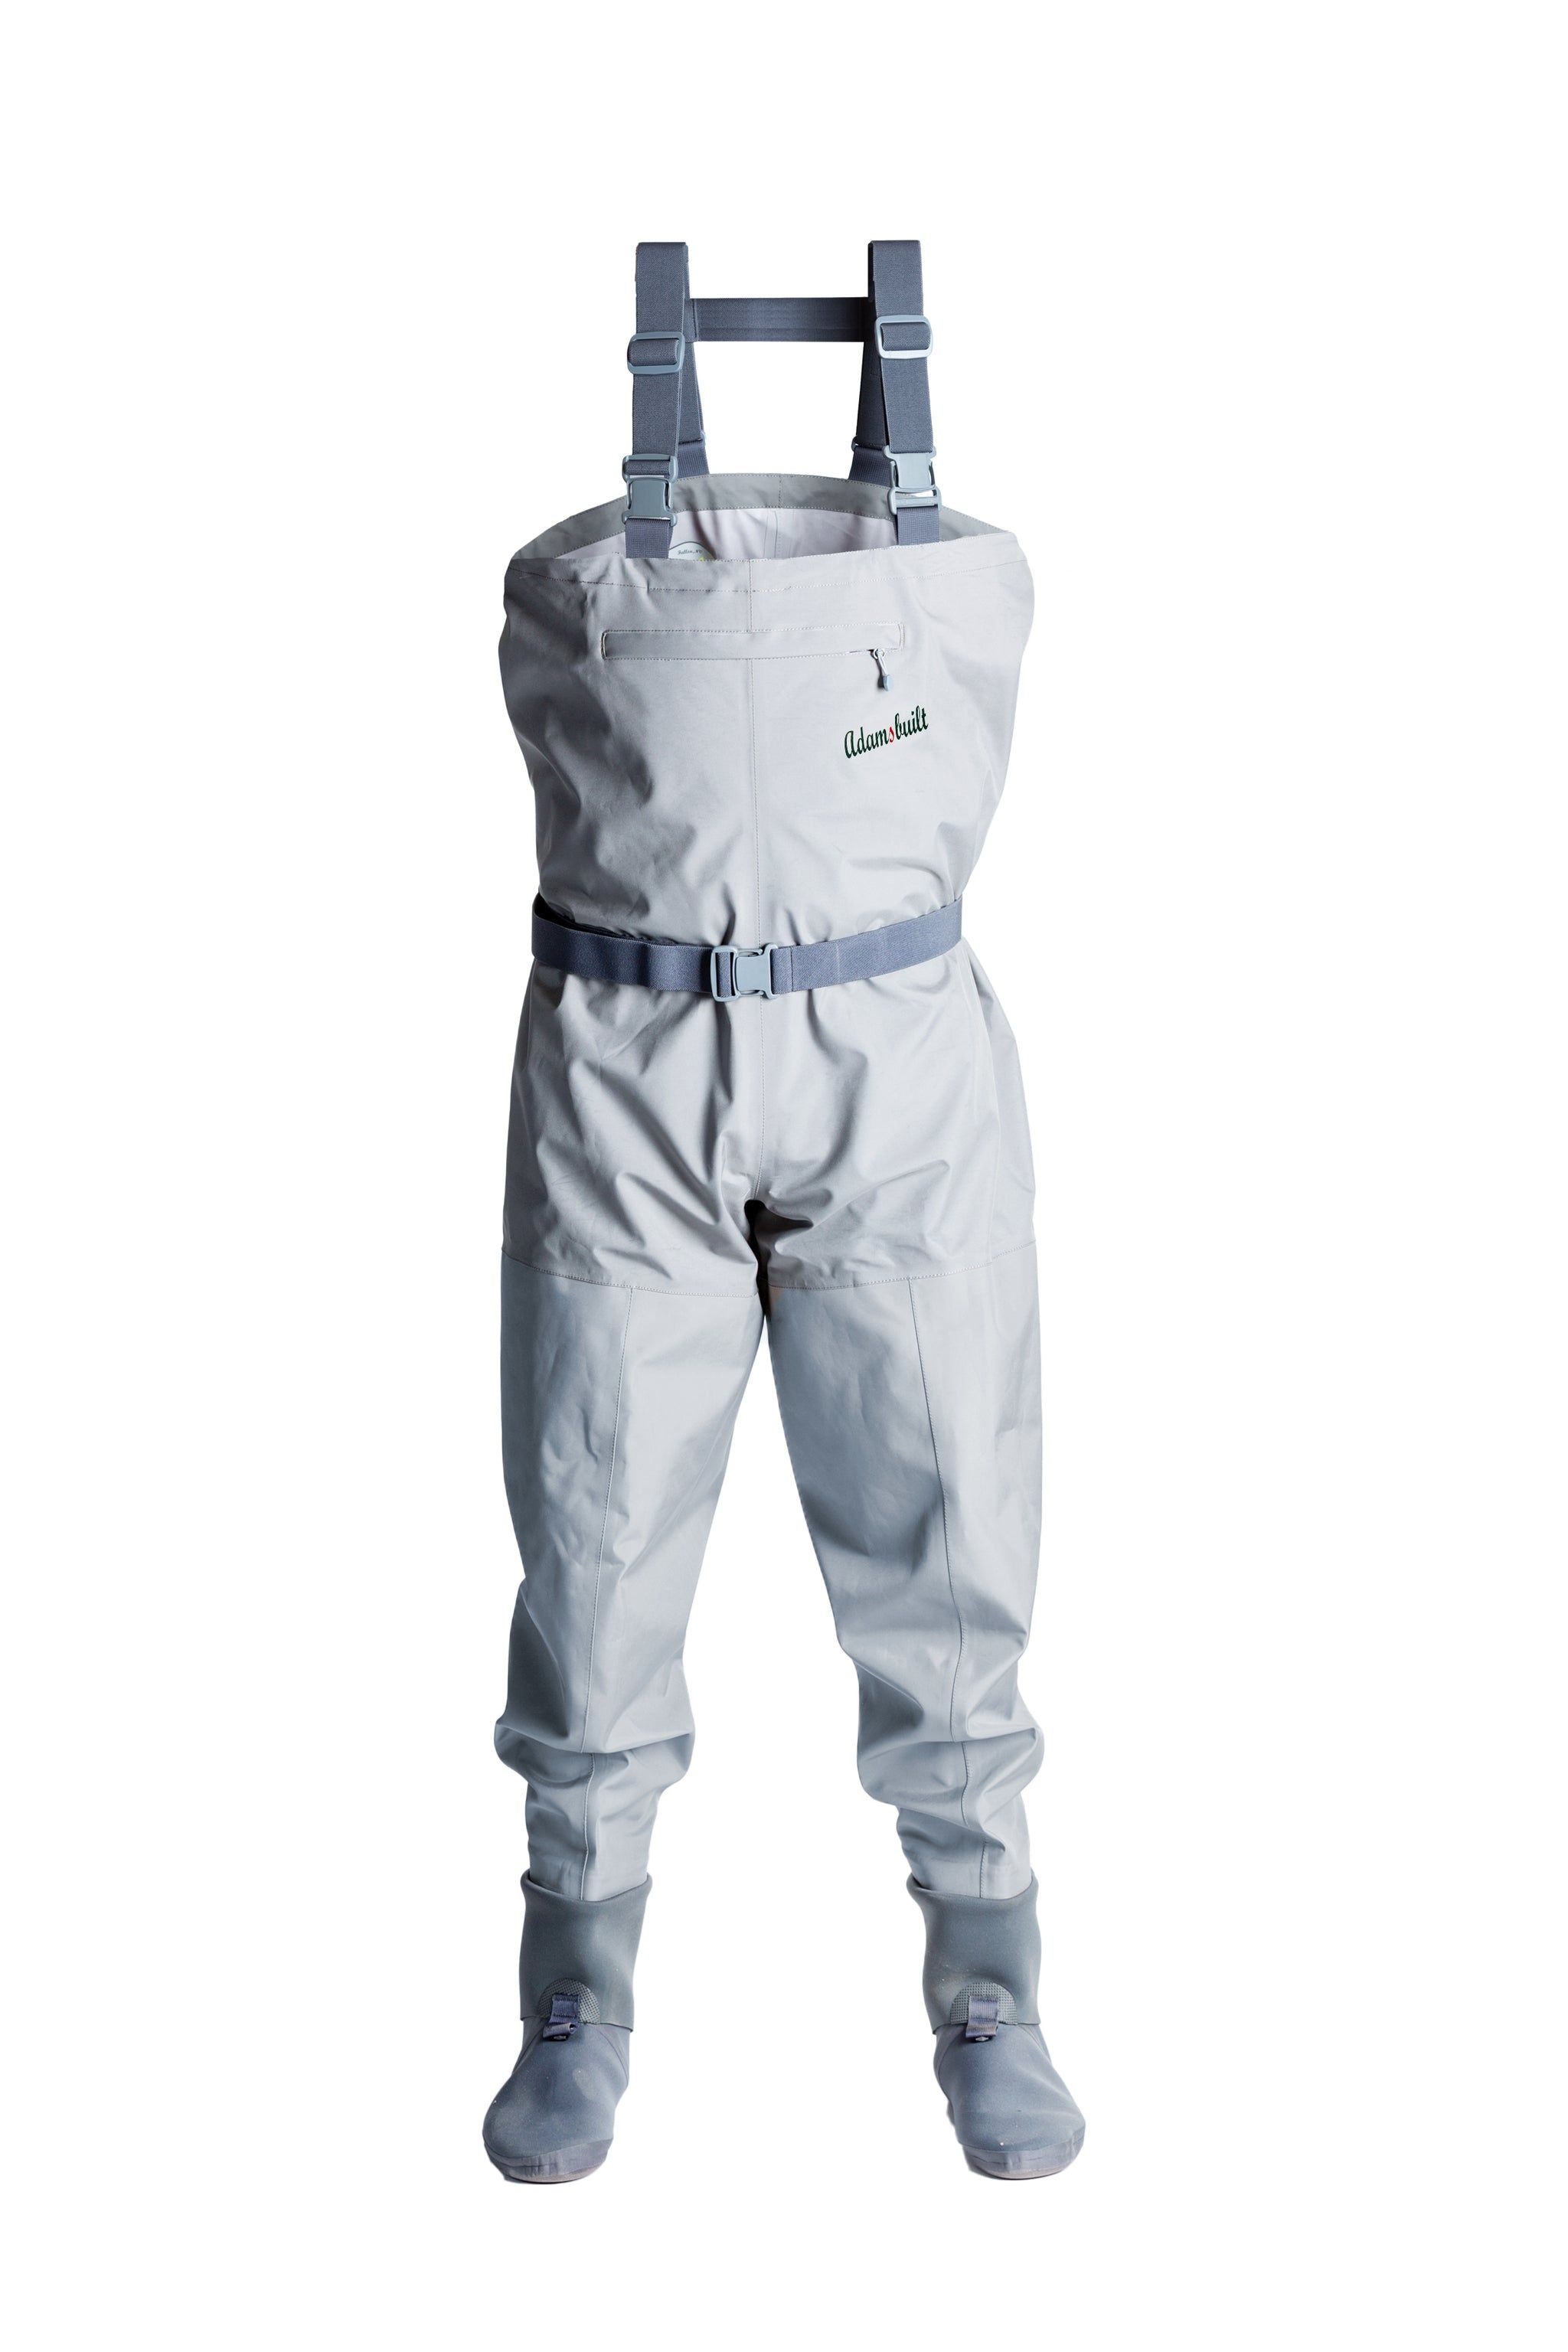
Adamsbuilt Walker River Wader
Adamsbuilt waders are high-quality waders made with premium Pore-Tech®, a versatile non-woven material made of ultrafine continuous fibers of high-density polyethylene. The result is one of the most breathable fabrics available. Don’t let these river waders fool you though – while they’re lightweight, they’re also extremely tough and provide maximum mobility. We should also add that no matter which Adamsbuilt lightweight fishing waders you choose, you’ll have plenty of pockets for tools and other equipment. Pore-Tech ® mil-spec breathable membrane Premium micro-fiber material Dupont teflon DWR and ultra-fresh anti-microbial treatment Quick-release belt and adjustable H-back suspenders Top drawcord, inside flip-out accessory pocket Low-profile, no-snag, zippered front pocket Attached gravel guards 4mm neoprene booties Available in standard sizes XS thru XXL, stout sizes M thru XL Size Chart Size Shoe Waist Inseam Chest XS 5-7.5 26"- 28" 30" 39" S 6-8.5 28"- 31" 32" 42" M 7-10.5 32"- 34" 34" 45" L 9.5-12 35"- 38" 36" 48" XL 11-13 39"- 42" 38" 51" XXL 12.5-14 43"- 46" 38" 54" XXXL 13-15 47"- 50" 40" 60" ML 7-10.5 32"- 34" 36" 45" LL 9.5-12 35"- 38" 38" 48" XLL 11-13 39"- 42" 40" 51" MS 7-10.5 35"- 38" 32" 53" LS 9.5-12 39"- 42" 34" 56" XLS 11-13 43"- 47" 36" 60" To allow for knee flex and movement, inseam should be approximately 4 inches longer than normal pant inseam.
Brand: Adamsbuilt
Category: Sporting Goods > Outdoor Recreation > Fishing > Fishing & Hunting Waders